Makruk

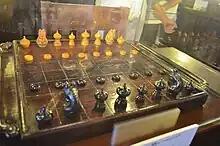
Makruk set from the early 20th century

In the starting position, cowrie are placed on the third and sixth . Seeds are placed at the right side of lords.